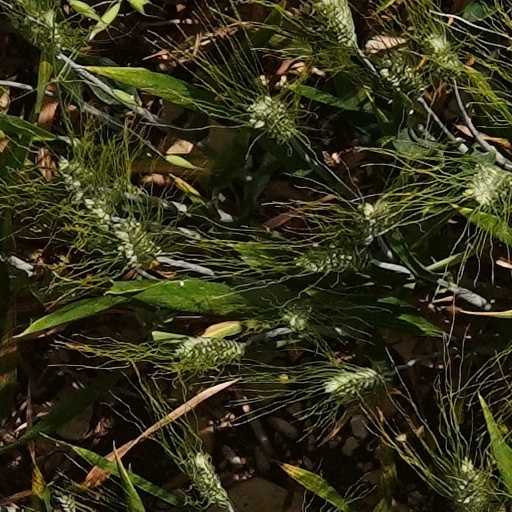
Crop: wheat